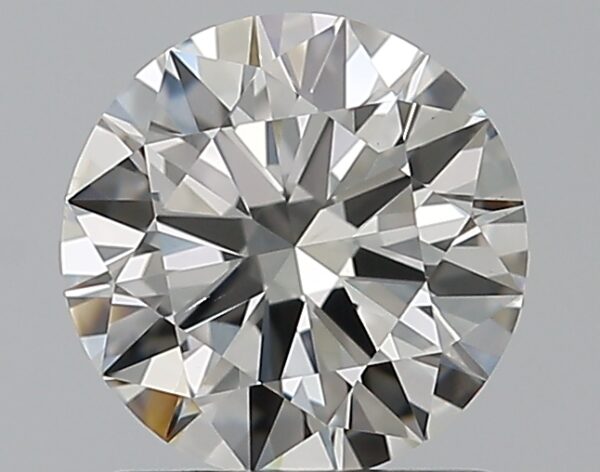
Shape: round
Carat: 0.96
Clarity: VS2
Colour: H
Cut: EX
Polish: EX
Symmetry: EX
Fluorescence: ST
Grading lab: GIA
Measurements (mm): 6.35 x 6.39 x 3.83